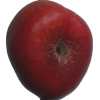
Label: nectarine_flat